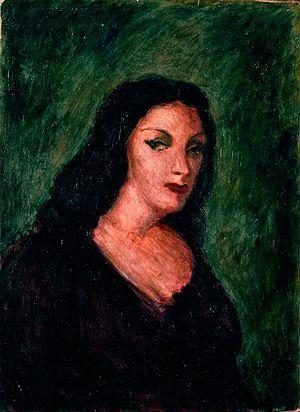
Aligi Sassu, né en 1912 à Milan, et mort en 2000, est un artiste peintre et sculpteur italien.